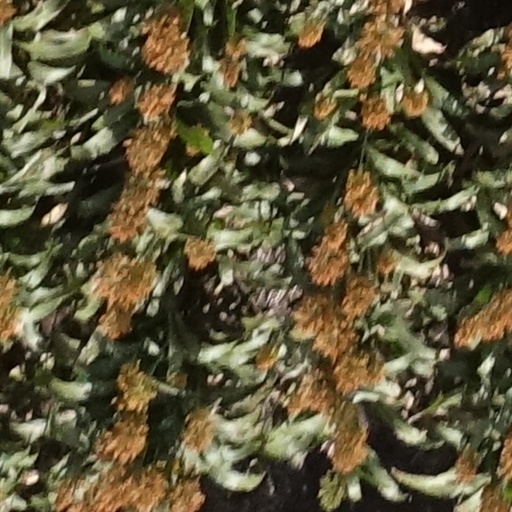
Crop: sorghum